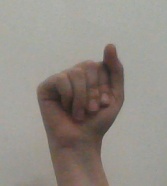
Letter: saad